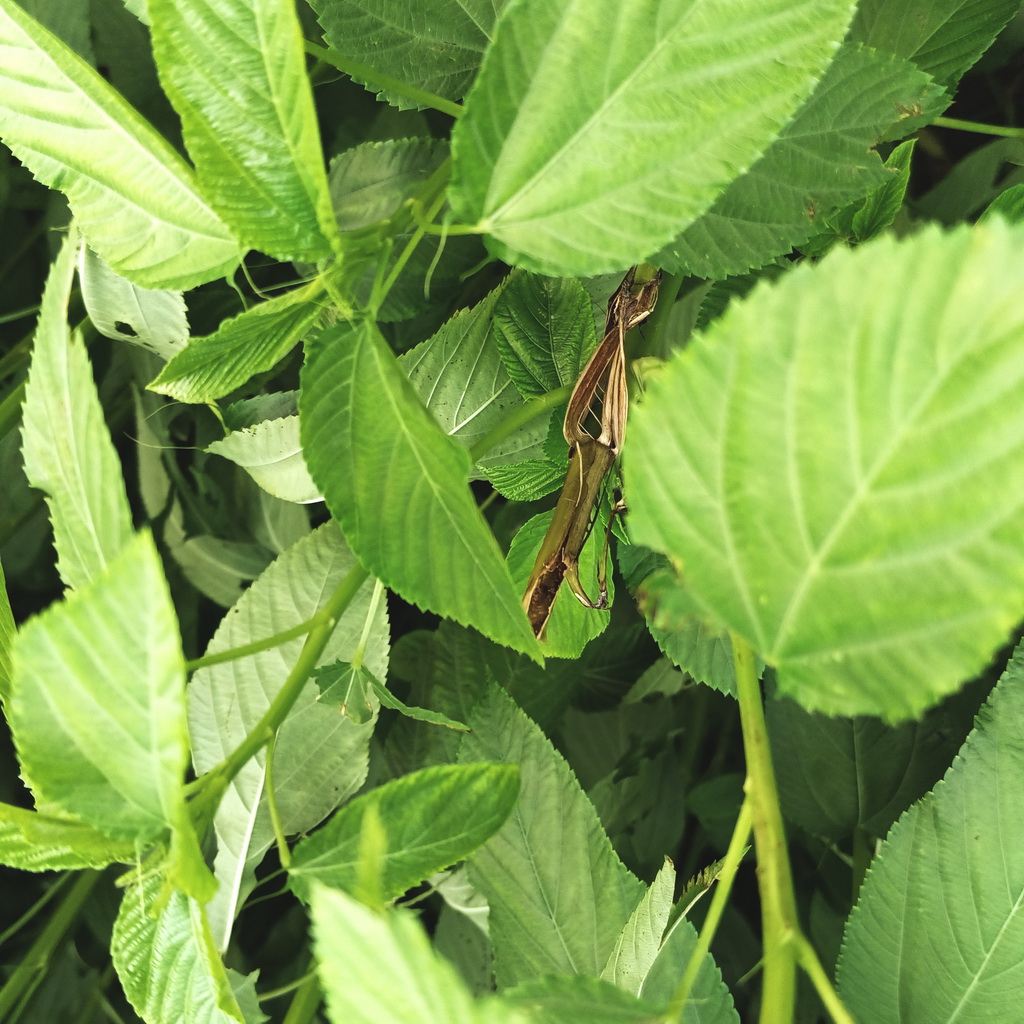
Label: Stem Soft Rot